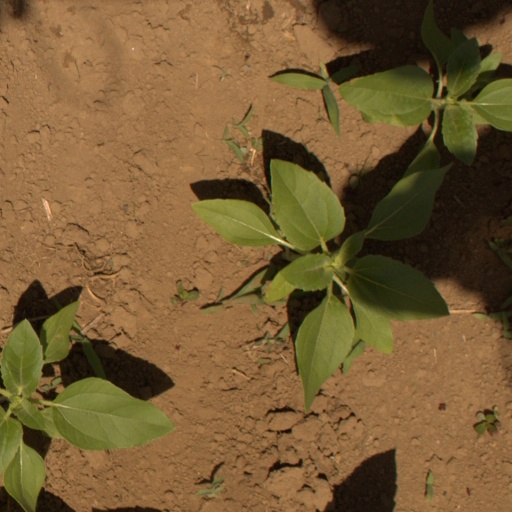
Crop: Jerusalem artichoke